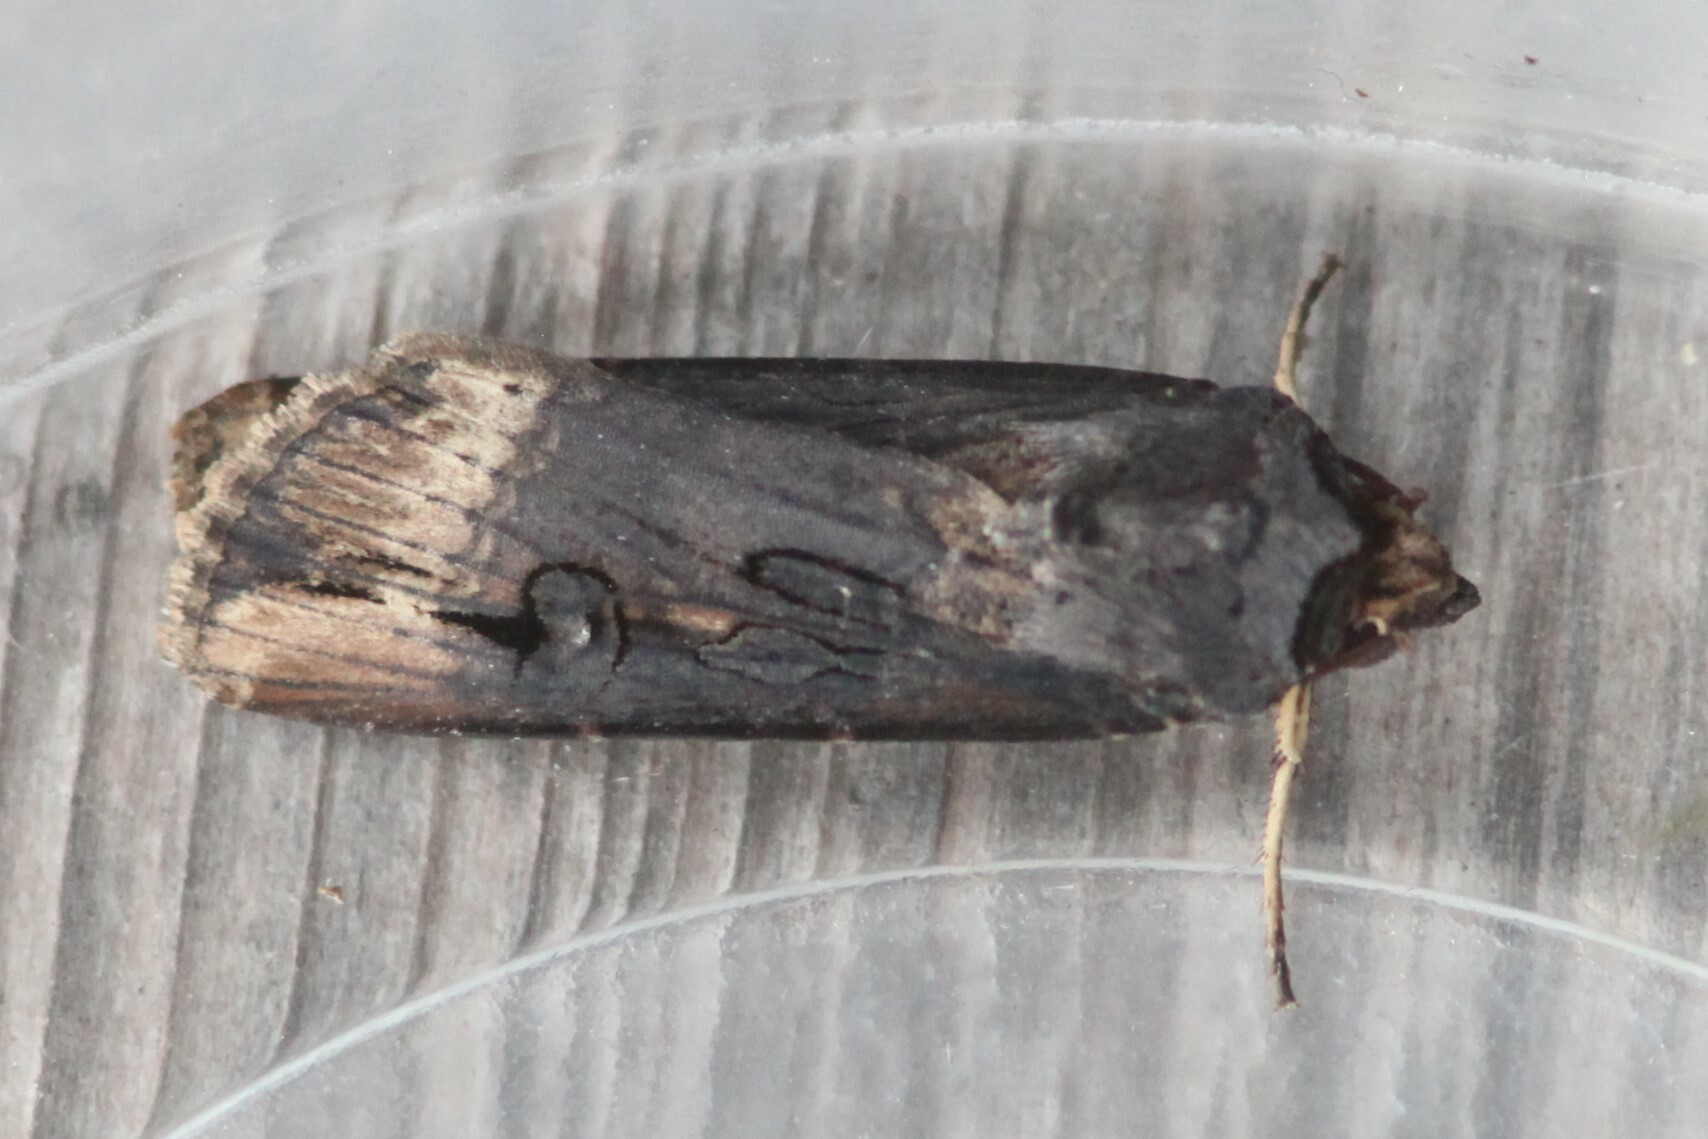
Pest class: cutworms